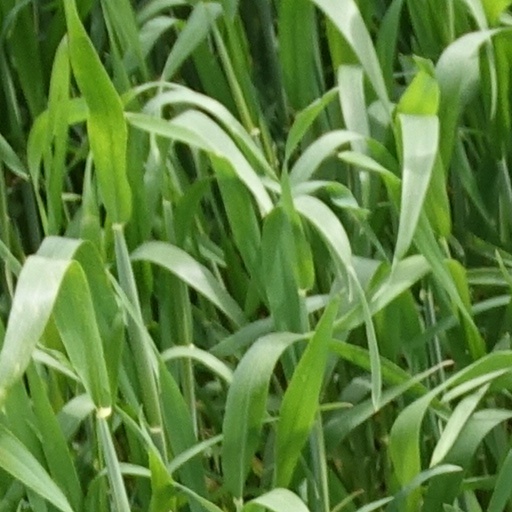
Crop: wheat